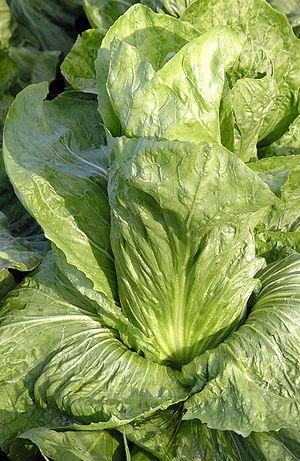
La chicorée pain de sucre, plus simplement appelée pain de sucre, est un cultivar obtenu à partir de la variété foliosum, celle qui donne aussi, entre autres, l'endive et le radicchio. C'est donc une forme cultivée de la Chicorée sauvage amère, une espèce de plante herbacée vivace de la famille des Astéracées. Elle doit son nom aux feuilles supérieures qui sont resserrées, en forme de pain de sucre.
La Chicorée sauvage ou Chicorée amère est une espèce de plantes herbacées vivaces de la famille des Astéracées. Elle est à l'origine de salades comme la barbe de capucin, les endives ou chicons ou les chicorées rouges italiennes, mais aussi des chicorées à café, etc.